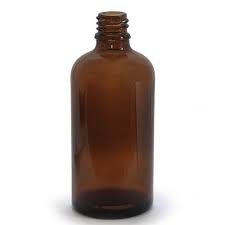
Waste category: glass